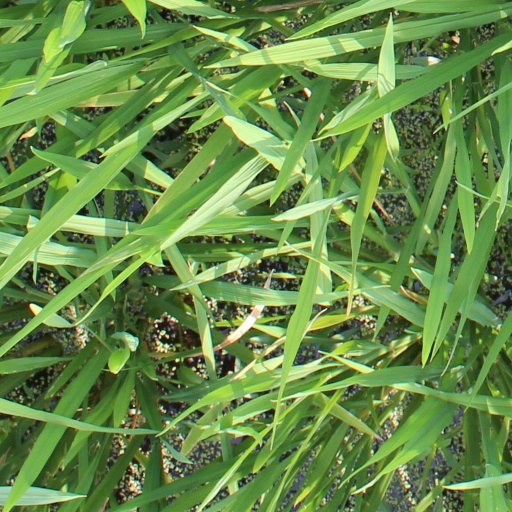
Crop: rice